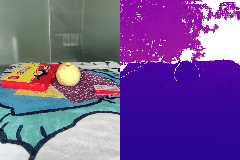
Label: apple